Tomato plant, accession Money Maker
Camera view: horizontal (90 deg, fisheye); turntable rotation: 270 degrees
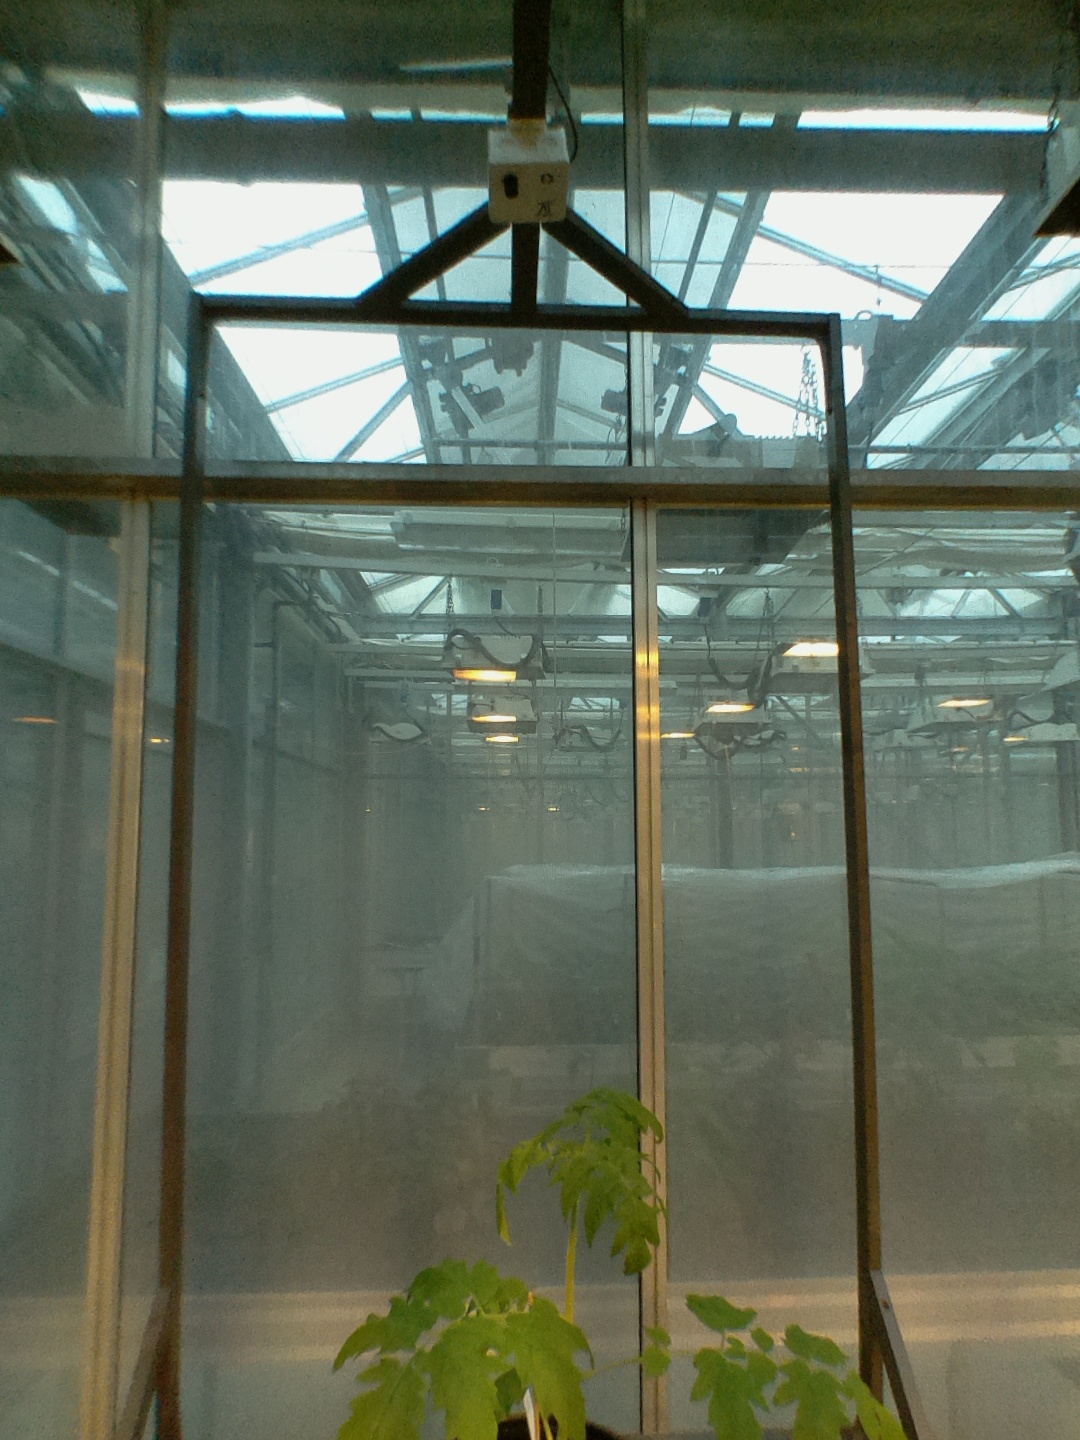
BBCH growth stage 14: 8 of true leaves visible